Shusha

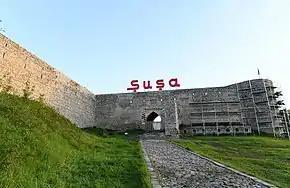
Shusha fortress in 2021

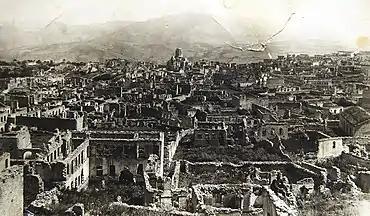
Armenian half of Shusha destroyed by Azerbaijani armed forces in 1920, with the defiled cathedral of the Holy Savior and Aguletsots church on the background

Some sources, including Mirza Jamal Javanshir, Mirza Adigozal bey, Abbasgulu Bakikhanov and Mirza Yusuf Nersesov, attest to the foundation of the town in 1750–1752 (according to other sources, 1756–1757) by Panah Ali Khan, the founder and the first ruler of the Karabakh Khanate (1748–1822), which comprised both Lowland and Highland Karabakh. The mid-18th century foundation is supported by the second edition of the "Encyclopaedia of Islam", and the "Brockhaus and Efron Encyclopedic Dictionary".